Dutch identity card

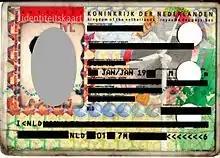
European identity card, issued until 1 October 2001

Before the introduction of the Dutch identity card (1 October 2001) in credit card format, an ID2-format European identity card was issued. This card was also machine-readable and was valid for the same group of countries (but not for 11 out of 12 EU countries which acceded in 2004 and 2007). The card contained also information on the bearer's address and had fields in English, Dutch and French. After introduction of the Dutch identity card, existing European identity cards remained valid until expiry.